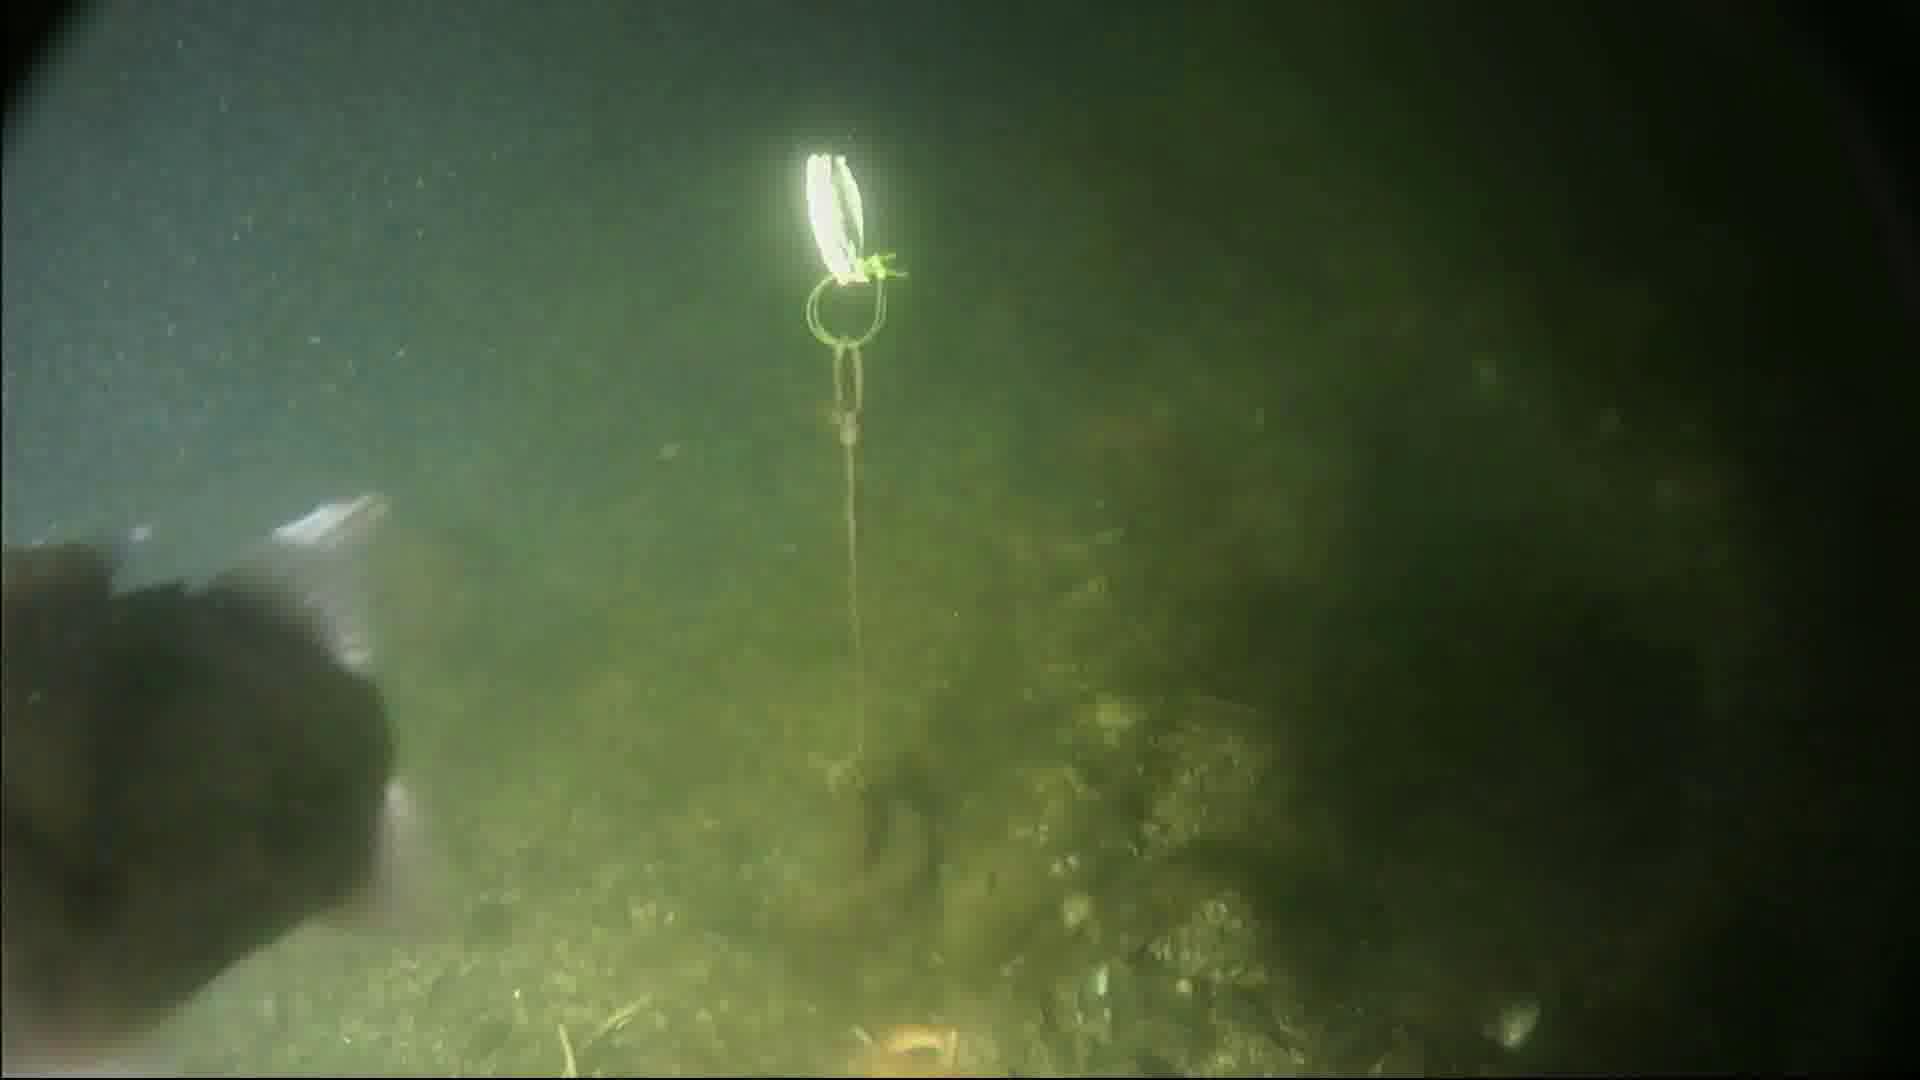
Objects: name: fish
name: starfish